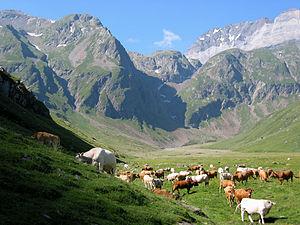
Vaches dans les estives du grand replat de la Vallée de La Gela
Le cirque de Barroude, ou muraille de Barroude, est un cirque naturel d'origine glaciaire situé dans le département des Hautes-Pyrénées en région Occitanie.
Villes et Pays d’art et d’histoire est un label officiel français attribué depuis 1985 par le ministère de la Culture et de la Communication aux communes ou pays de France qui s’engagent dans une politique d’animation et de valorisation de leurs patrimoines bâti, naturel et industriel, ainsi que de l’architecture. Ce label succède à l’appellation « Ville d’art », disparue en 2005.
La vallée de la Géla, ou vallée de la Gela, se situe dans les Pyrénées centrales, dans le département des Hautes-Pyrénées, en région Midi-Pyrénées. C’est une des branches de la haute vallée d'Aure.